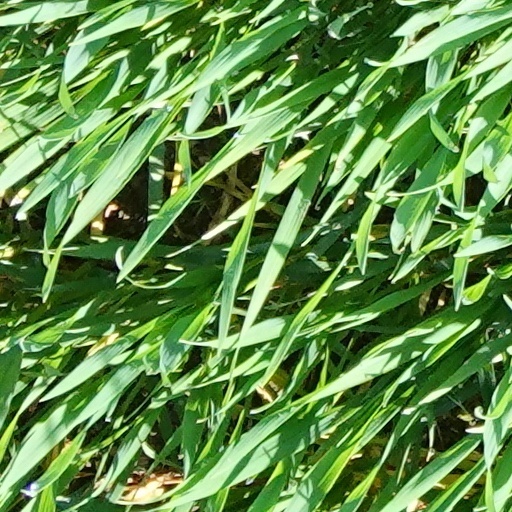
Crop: wheat